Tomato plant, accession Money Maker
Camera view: horizontal (90 deg, fisheye); turntable rotation: 210 degrees
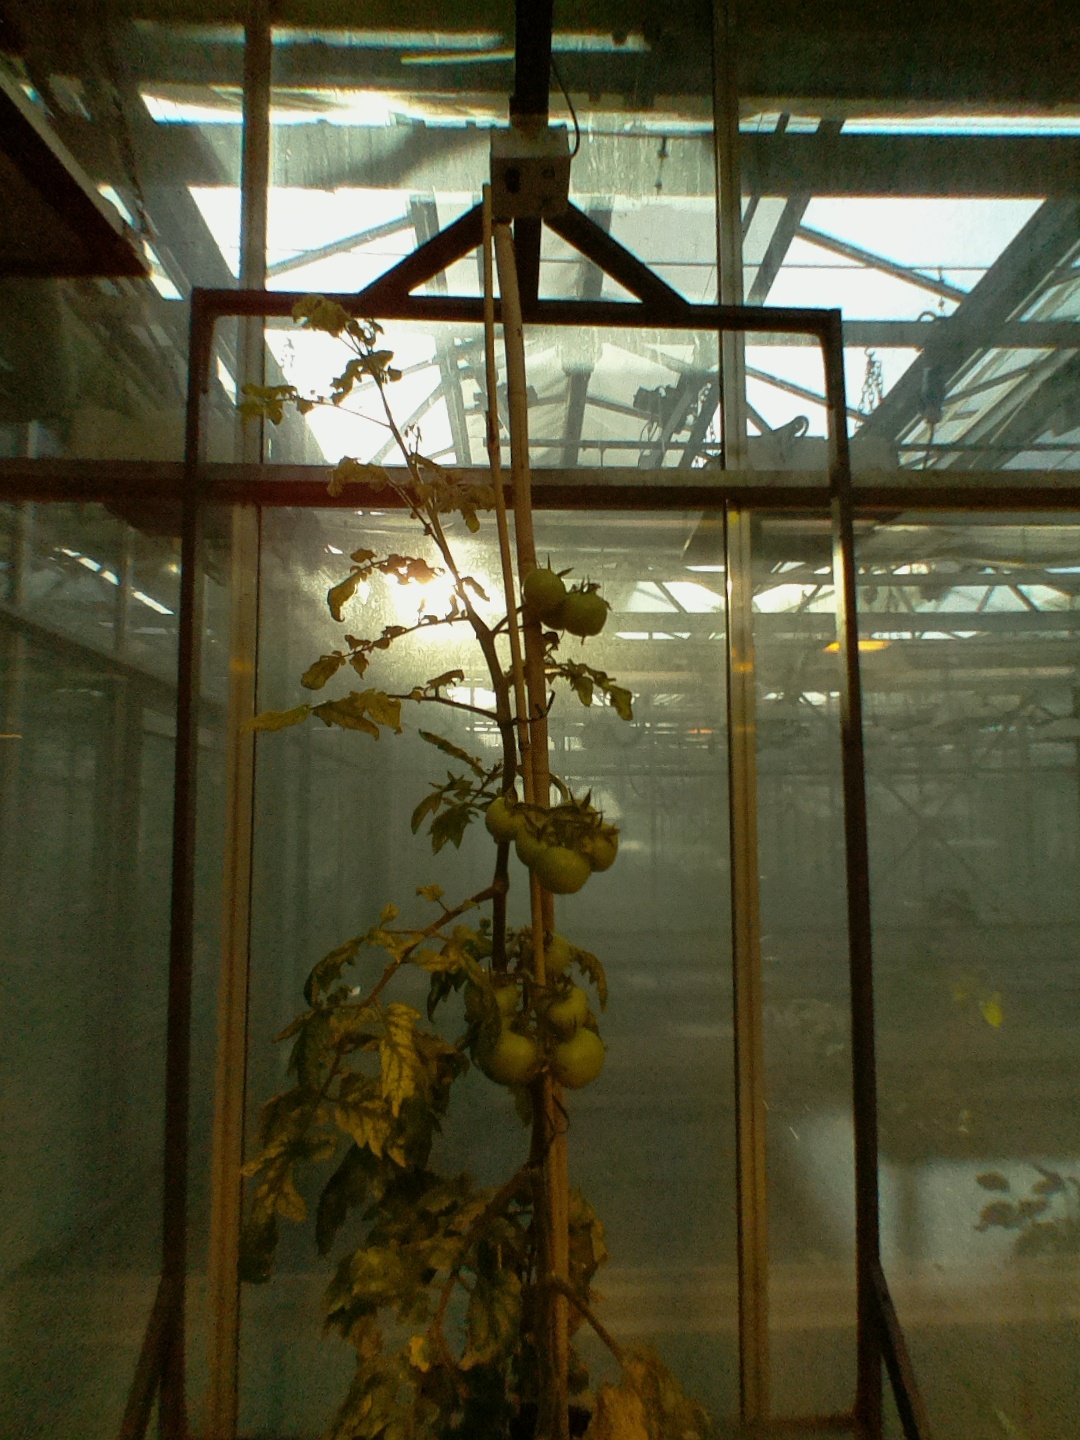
BBCH growth stage 76: 60%-70% of final fruit size